Bruce Maxwell

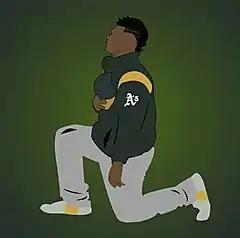
Artistic interpretation of Bruce Maxwell Kneeling in 2017

On September 23, 2017, Maxwell became the first MLB player to join other US athletes protesting racial injustice by kneeling during the national anthem; Maxwell placed his hand over his heart, and teammate Mark Canha stood next to Maxwell and put a hand on his shoulder in support. Maxwell's actions came in response to President Donald Trump's comments that professional football franchise owners should fire players who knelt during the anthem. On Twitter and through his agent, Maxwell said his decision to kneel represented concern for racial injustice as well as freedom of speech and exercise of peaceful protest. The Oakland Athletics immediately issued a statement saying the team "pride[s] ourselves on being inclusive" and supports "players' constitutional rights and freedom of expression." While supported by the A's, Maxwell's future career in the MLB was seen as impacted by the reaction to his kneeling. He remained the only MLB player to protest by kneeling until 2020, when the league allowed for "Black Lives Matter" patches and organized league-wide kneeling for social justice in the aftermath of the nationwide protests of the murder of George Floyd by police in Minneapolis.